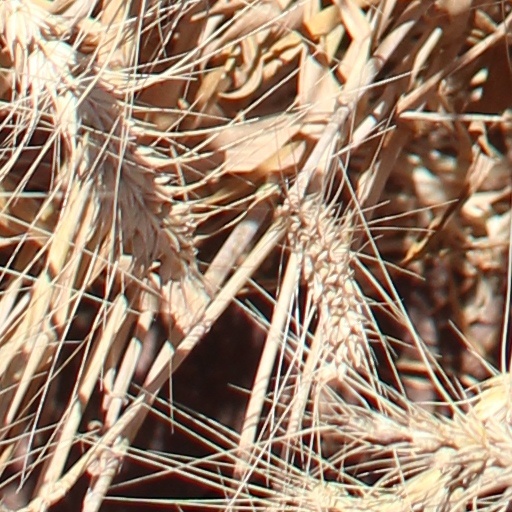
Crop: wheat